Answer in natural language. Considering the relative positions, where is Window (highlighted by a green box) with respect to lshaped black countertop (highlighted by a blue box)? Choose between the following options: below or above
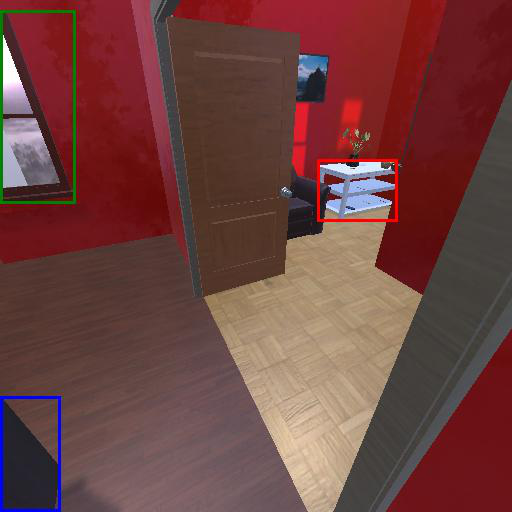
<answer>above</answer>